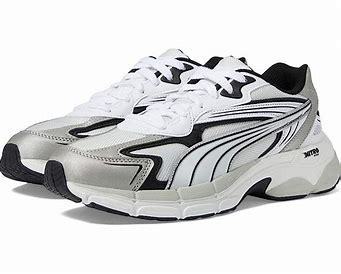
Brand: Puma
Model: Teveris Nitro